Bowersock Dam

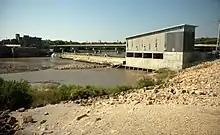
Bowersock Dam from the Northeast

The Bowersock Dam is a run-of-river dam on the Kansas River in Lawrence, Kansas. Constructed in 1874 to provide mechanical power, it now hosts the only hydroelectric plant in the state of Kansas. The dam, which is 655 feet long and approximately 17.08 feet tall, supplies water to two hydroelectric powerhouses, which have a combined installed capacity of seven megawatts. It impounds a 423-acre reservoir, which is used for recreation and as a water source for one of Lawrence's water treatment plants.